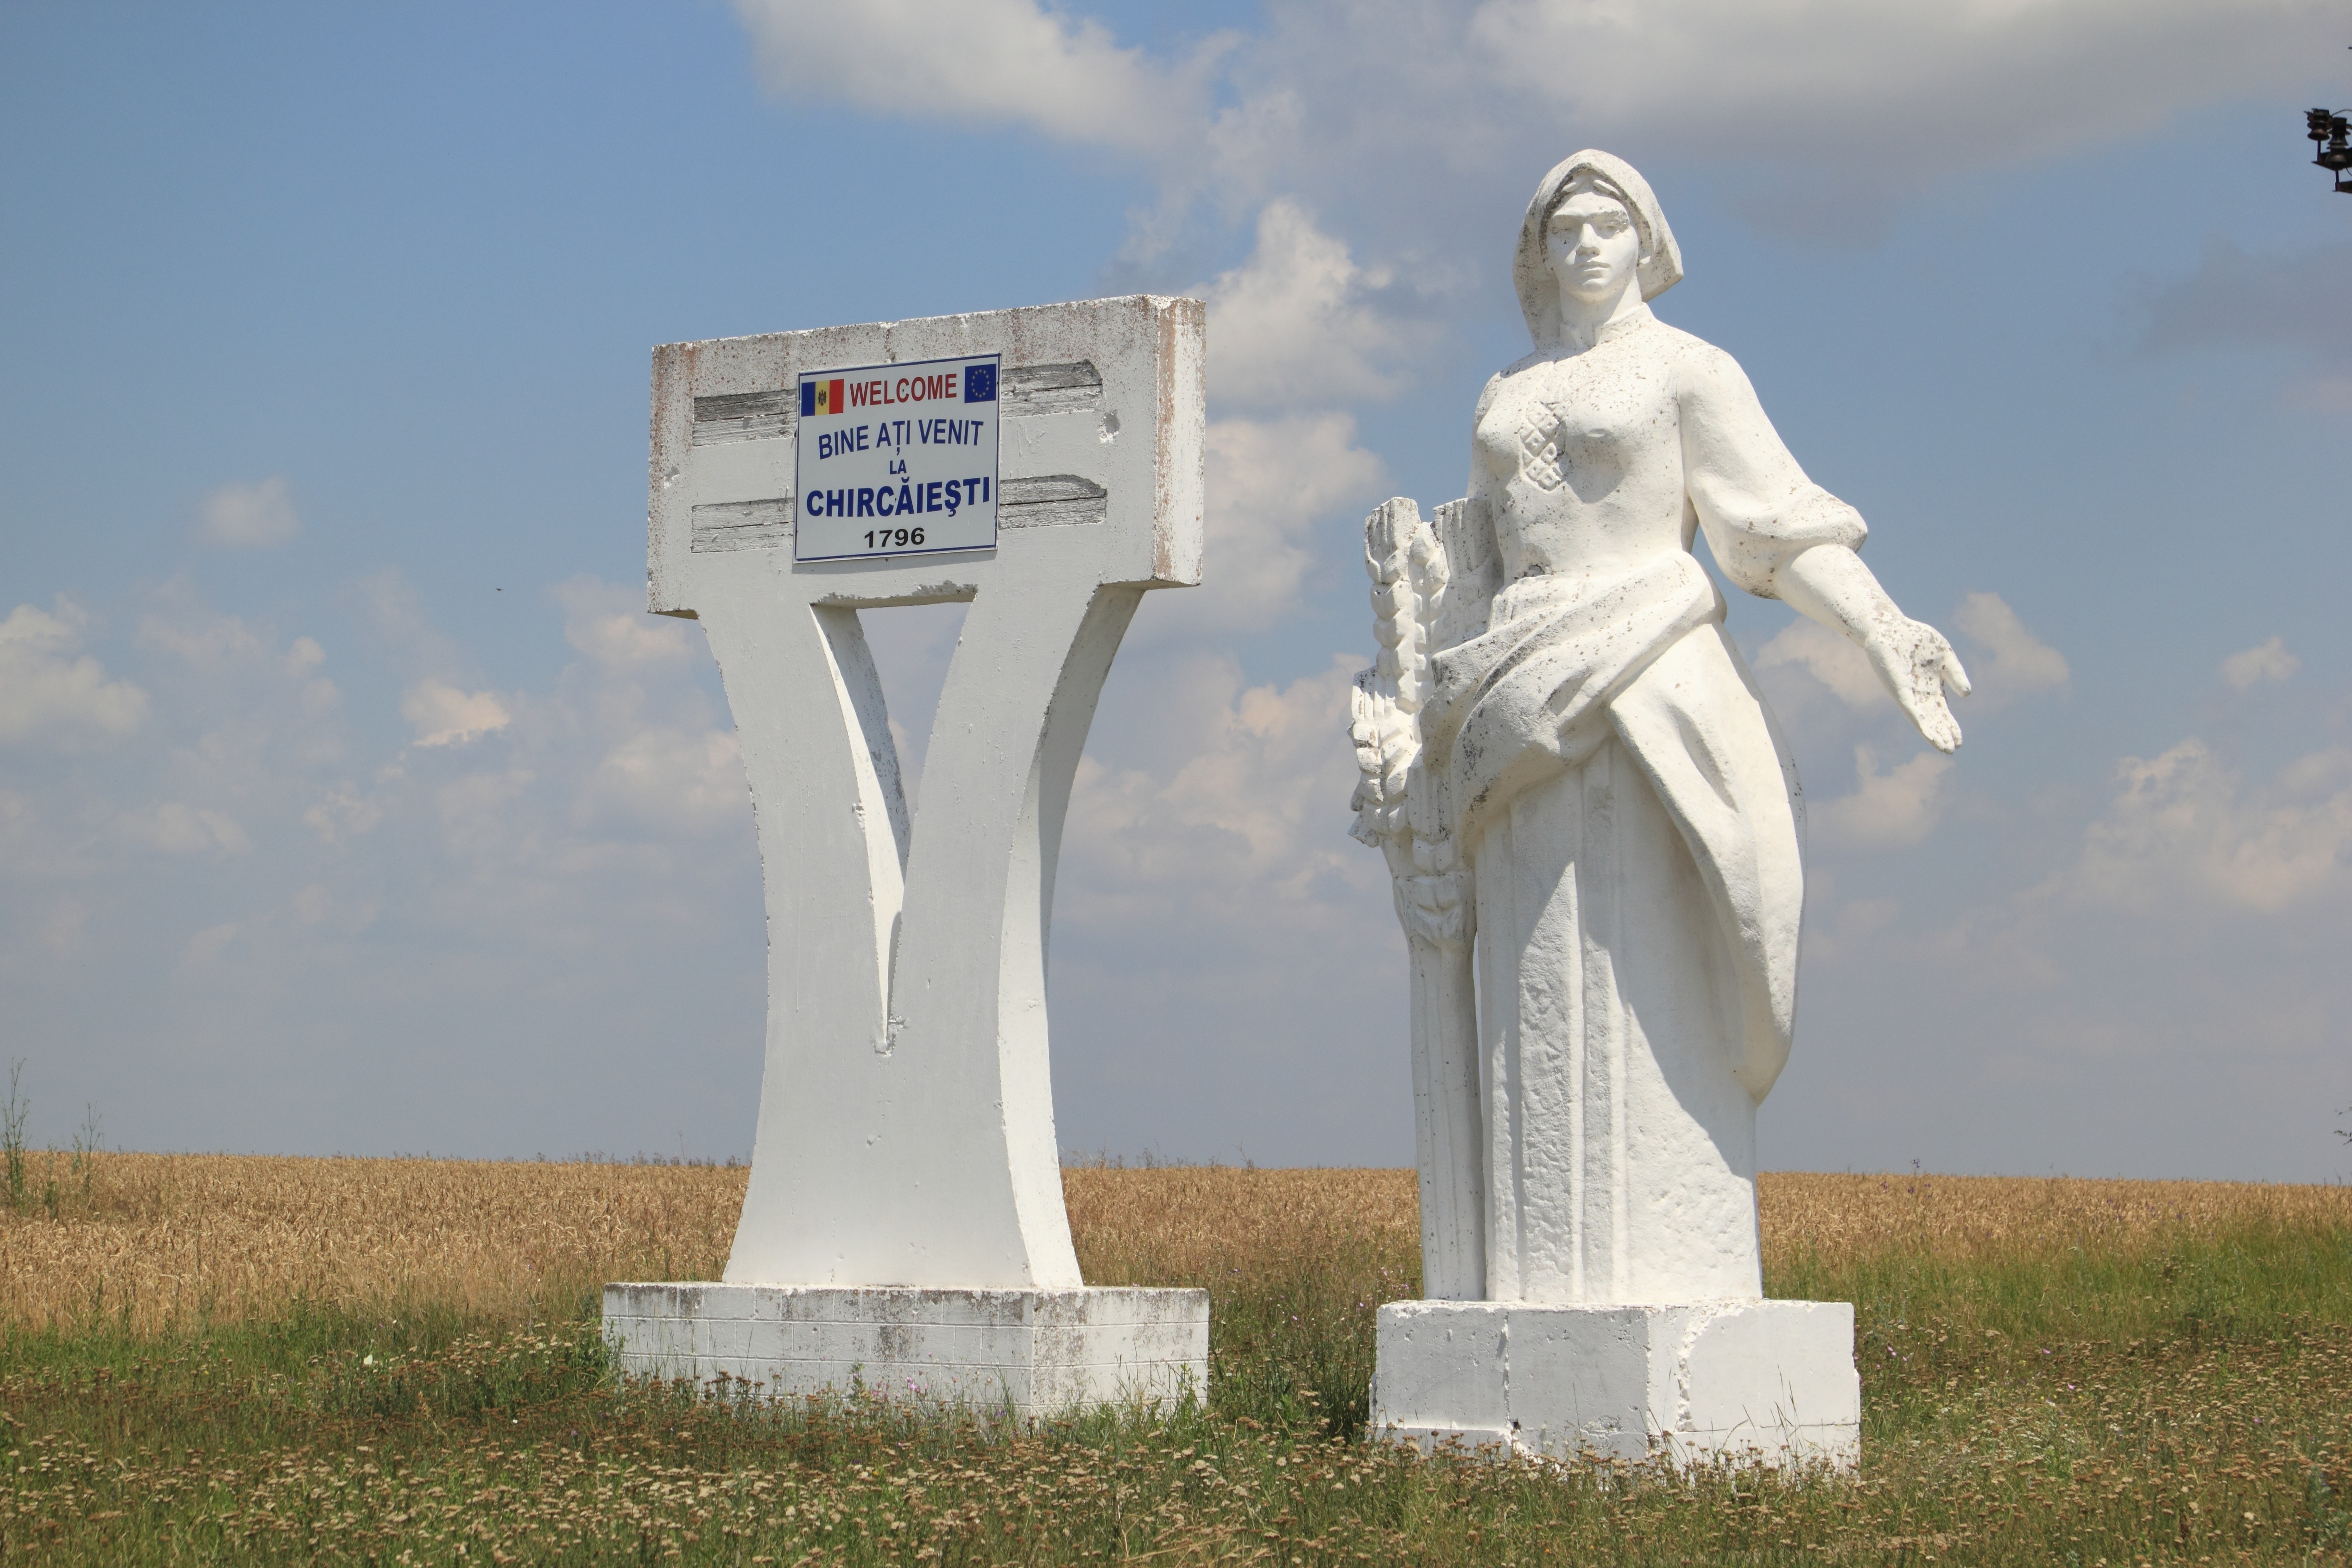
monument, sign, statue, sculpture, religious, memorial, art, roadside, welcome, moldova